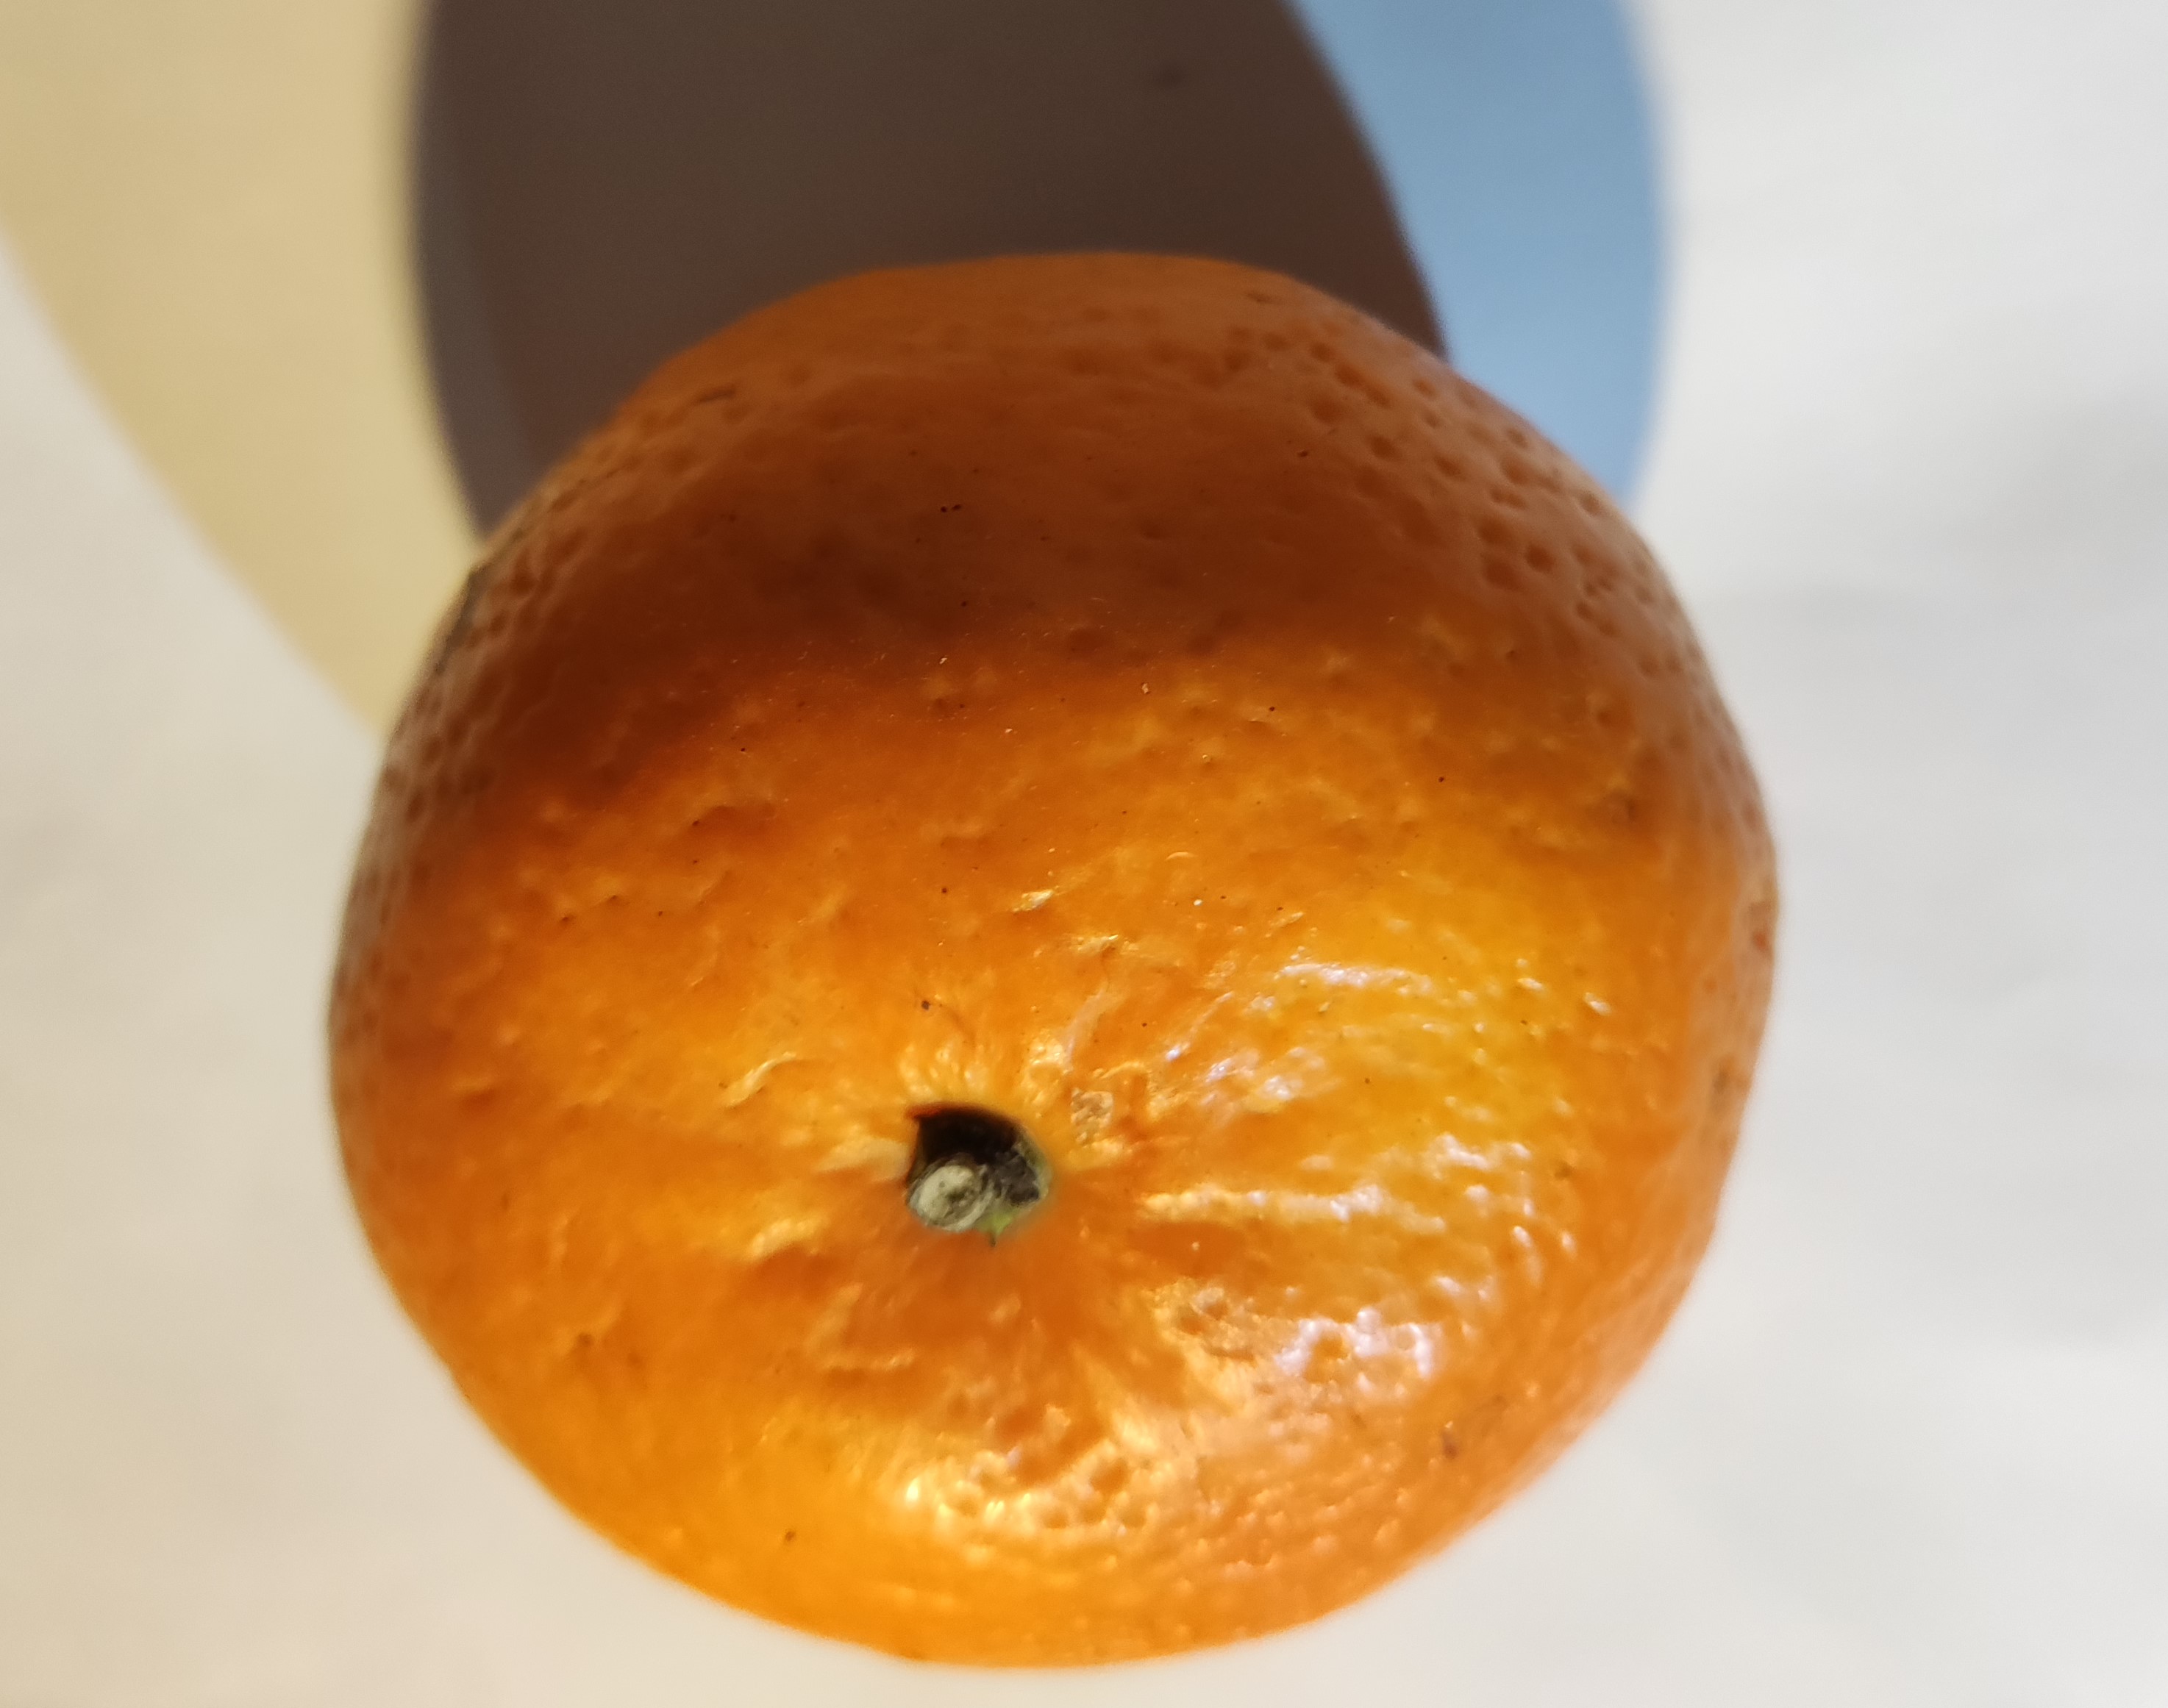
Fruit: orange
Condition: fresh